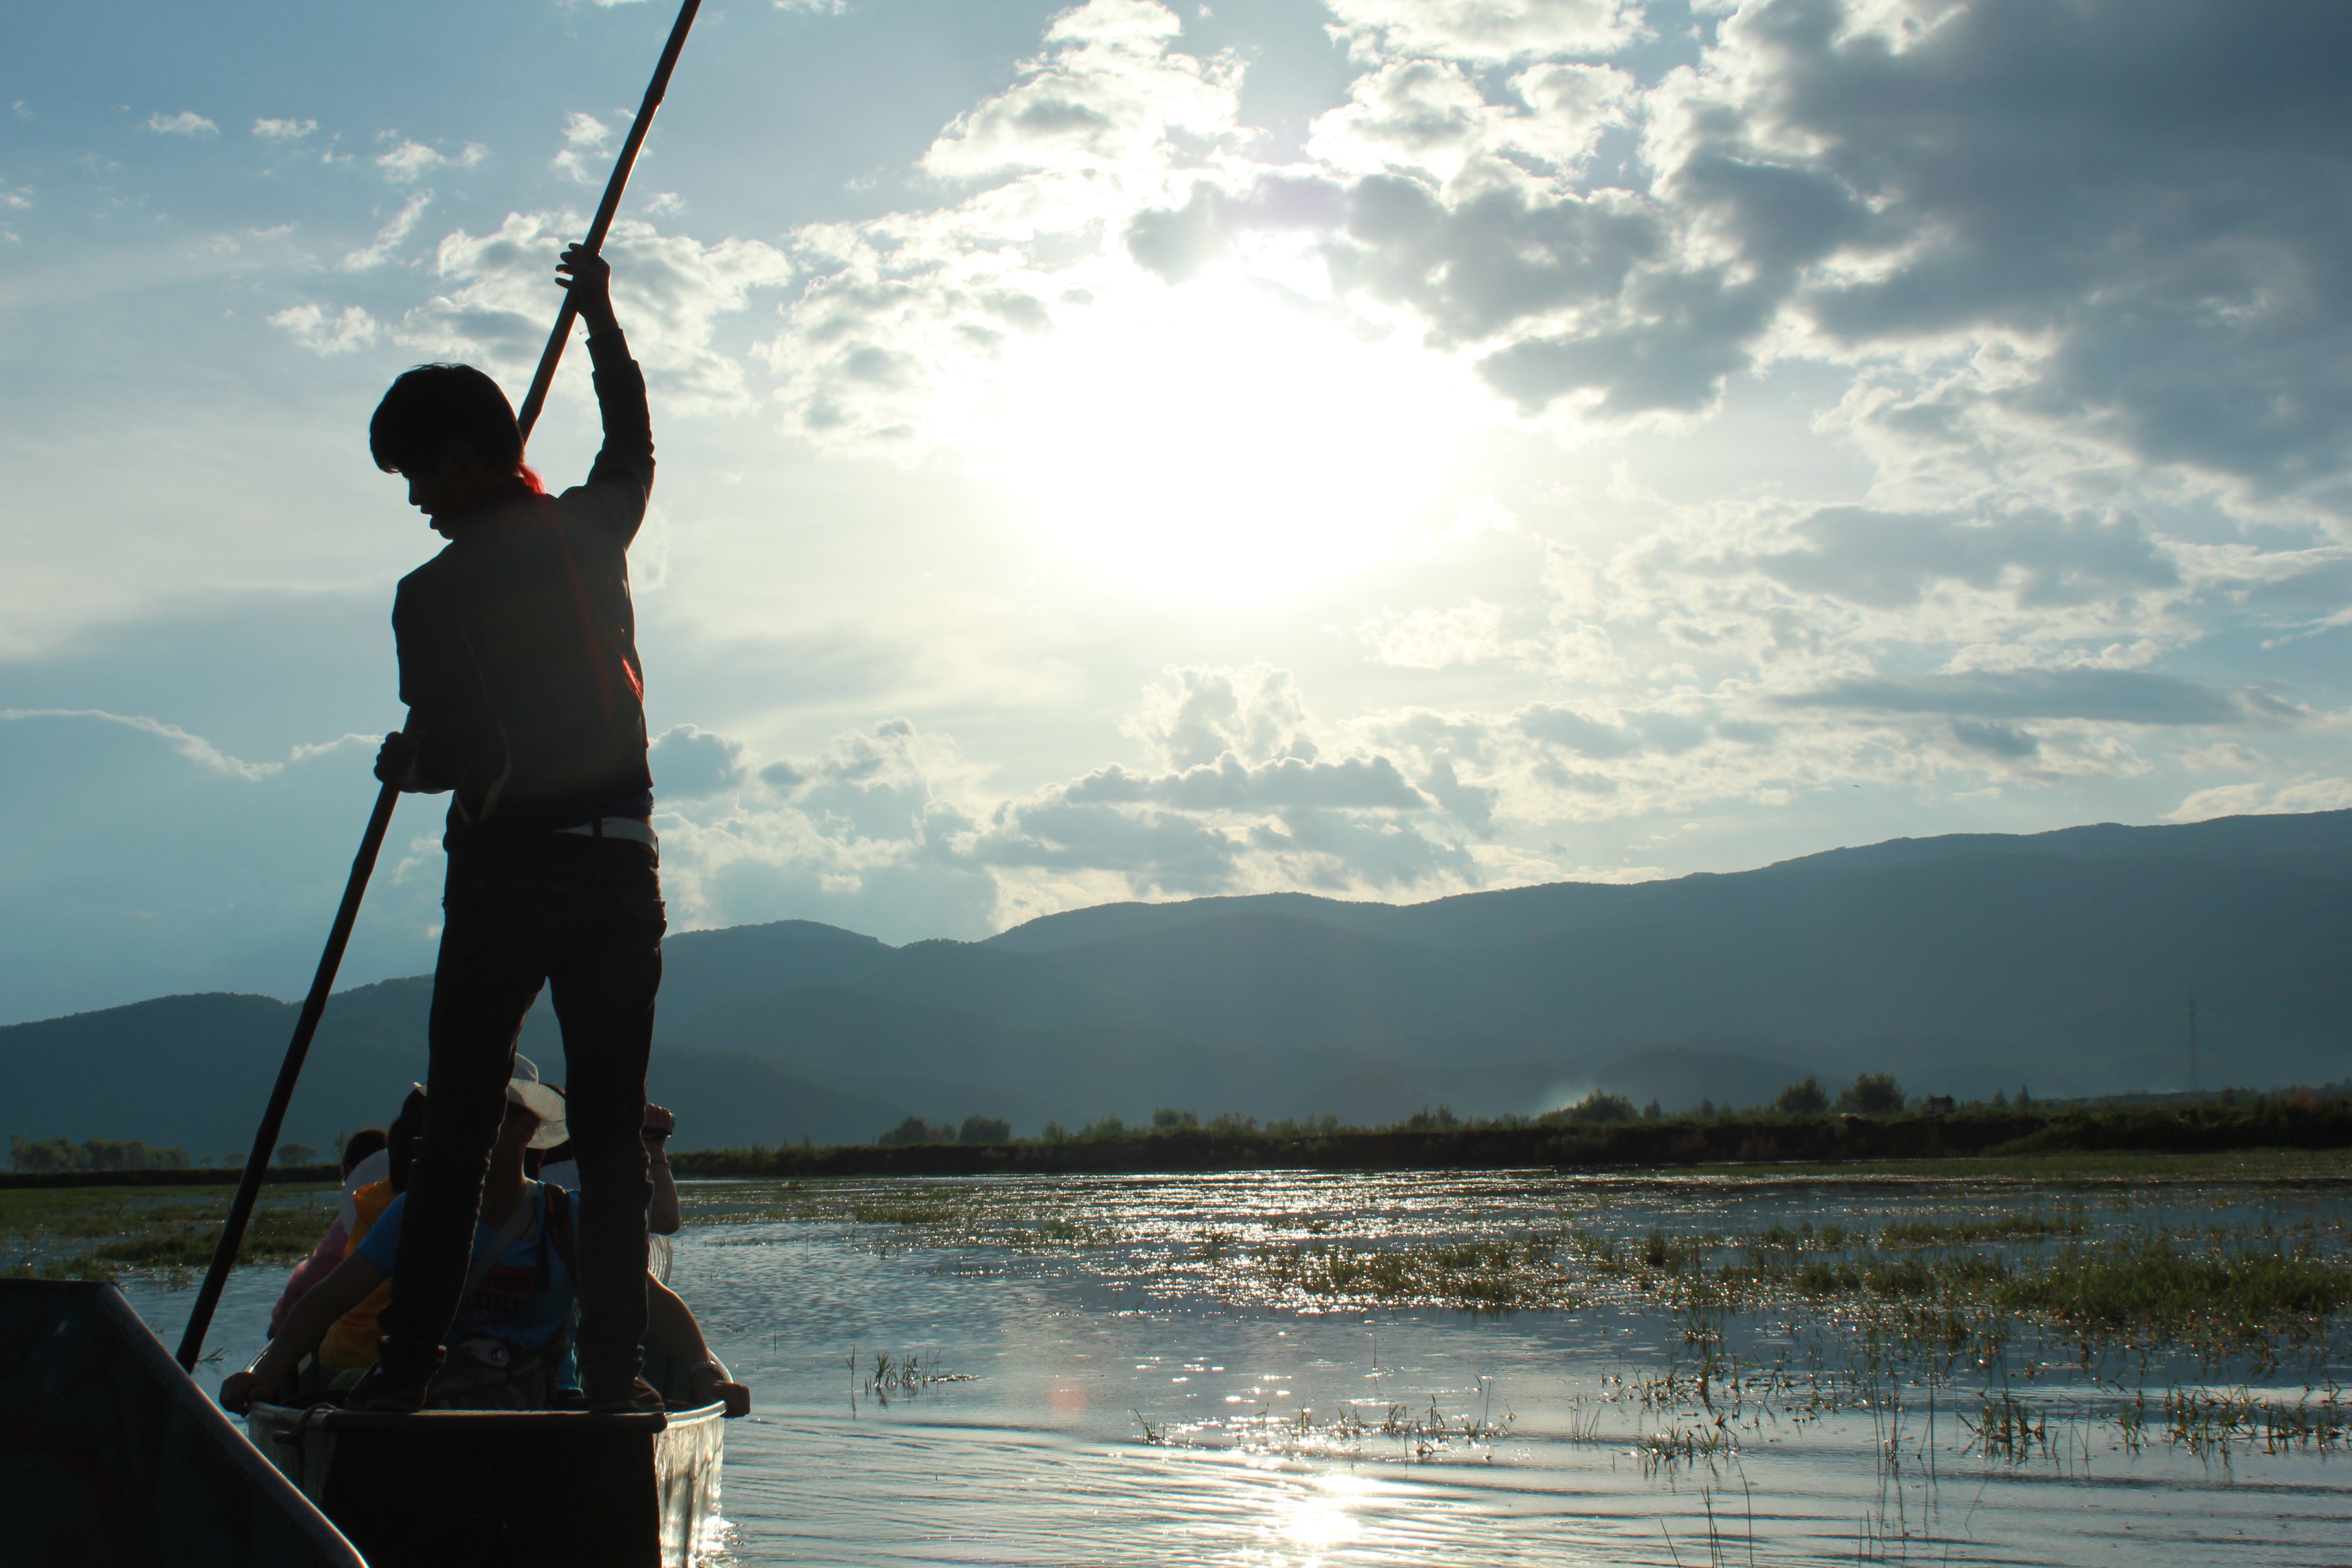
man, landscape, sea, water, nature, lake, ship, fishing, boating, jiang, recreational fishing